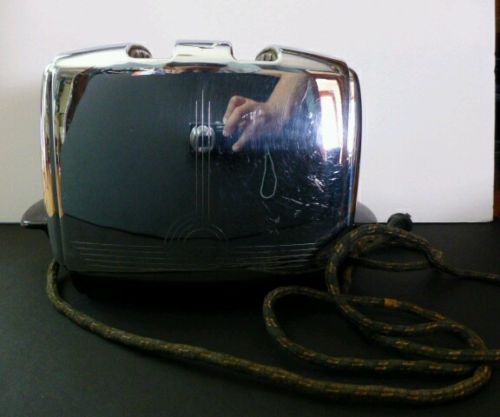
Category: toaster